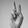
ASL letter: V